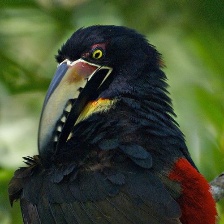
Species: COLLARED ARACARI
Scientific name: PTEROGLOSSUS TORQUATUS
ImageNet parent category: toucan